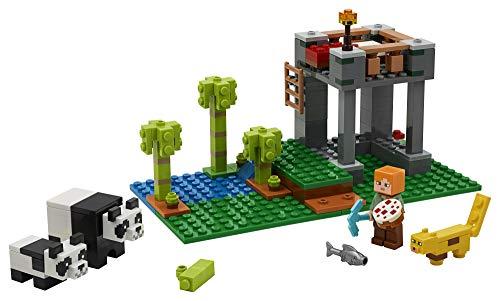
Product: LEGO Minecraft The Panda Nursery 21158 Construction Toy for Kids, Great Gift for Fans of Minecraft and Pandas, New 2020 (204 Pieces)
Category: Toys & Games | Building Toys | Building Sets
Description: Put Minecraft adventures and creative building in kids' hands with these new for 2020 LEGO models of the cutest mobs in Minecraft, mom, and baby panda, in their panda nursery.
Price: $19.99
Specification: ProductDimensions:10.3x7.5x2.4inches|ItemWeight:11.4ounces|ShippingWeight:11.8ounces(Viewshippingratesandpolicies)|ASIN:B07WHF7H6T|Itemmodelnumber:6288708|Manufacturerrecommendedage:7yearsandup